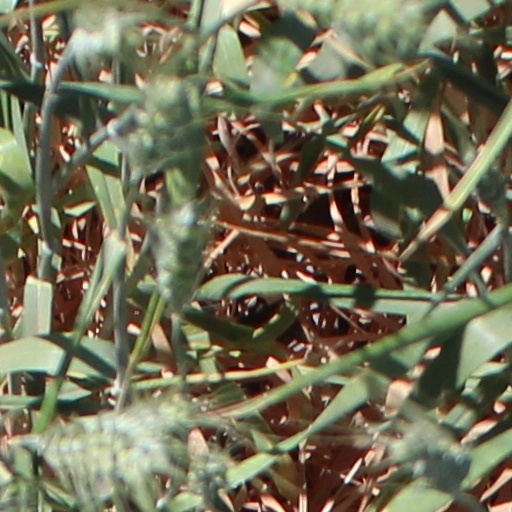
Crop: wheat